Ashta Nayika

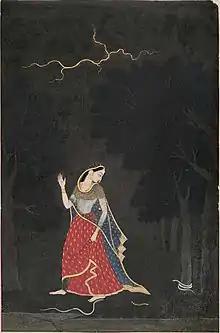
A painting by Mola Ram: "Abhisarika nayika", "the heroine going to meet her lover". She turns back to look at a golden anklet, which has just fallen off. There are also snakes below and lightning above.

The Ashta-Nayika is a collective name for eight types of "nayika"s or heroines as classified by Bharata in his Sanskrit treatise on performing arts - "Natya Shastra". The eight nayikas represent eight different states ("avastha") in relationship to her hero or "nayaka". As archetypal states of the romantic heroine, it has been used as theme in Indian painting, literature, sculpture as well as Indian classical dance and music.